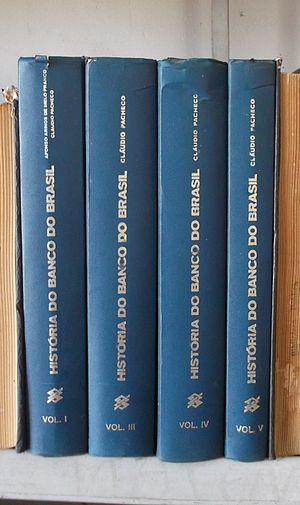
Afonso Arinos de Melo Franco était un juriste, professeur d’université, écrivain, essayiste et journaliste brésilien.